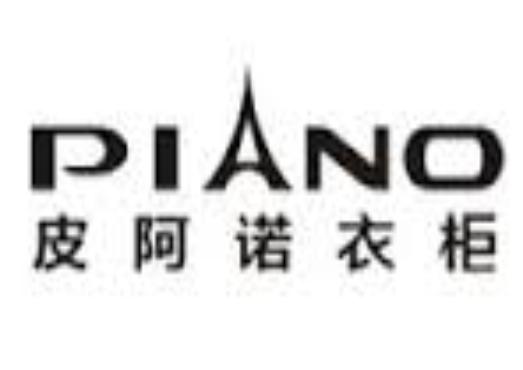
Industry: Necessities